Microbiology

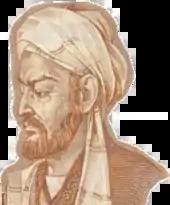
Avicenna postulated the existence of microorganisms.

The existence of microorganisms was hypothesized for many centuries before their actual discovery. The existence of unseen microbiological life was postulated by Jainism which is based on Mahavira's teachings as early as 6th century BCE (599 BC - 527 BC). Paul Dundas notes that Mahavira asserted the existence of unseen microbiological creatures living in earth, water, air and fire. Jain scriptures describe nigodas which are sub-microscopic creatures living in large clusters and having a very short life, said to pervade every part of the universe, even in tissues of plants and flesh of animals. The Roman Marcus Terentius Varro made references to microbes when he warned against locating a homestead in the vicinity of swamps "because there are bred certain minute creatures which cannot be seen by the eyes, which float in the air and enter the body through the mouth and nose and thereby cause serious diseases."